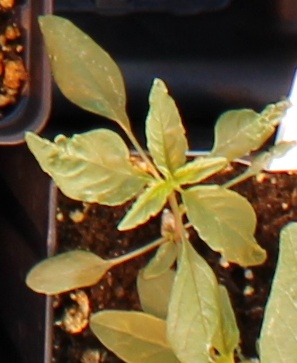
Label: Waterhemp